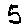
Label: 5